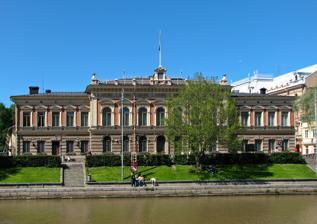
Building: Turku City Hall
Country: Finland
Year built: 1811
Building in Finland Turku City Hall Turku City Hall on the west side of the Aura River General information Architectural style Neo-Renaissance Location Turku, Finland Address Aurakatu 2 Construction started 1810 Completed 1811 Renovated 1879-1883 Design and construction Architect(s) Charles Bassi Other designers F. A. Sjöström Turku City Hall ( Finnish : Turun kaupungintalo , Swedish : Åbo stadshus ) is a Neo-Renaissance building on the bank of the Aura River in Turku , Finland. The City Council of Turku convenes there. The mayor worked in an Art Nouveau building near the City Hall, the Turku City Office , until 2011. It was originally designed by Charles Bassi from 1810 to 1811 as the restaurant Seurahuone . The building survived the Great Fire of Turku in 1827. It was redone between 1879 and 1883 as the city hall under plans by Frans A. Sjöström . The first floor used to have the register office of Turku up until 1975 and Turku district court until 1997. After the district court of Turku moved to the new Turku courthouse, the first floor was replaced by work, meeting and legislative spaces in 1999. The second floor of the building is decorated with gold and massive crystal crowning. The wing of the building, located on Aurakatu 4, is for city council groups' rooms and travel agency services. The public can enter the building during specific events such as Turku Day . The public is also permitted to witness the city council assembly. References ^ "www.turku.fi » turku.fi » Decision-making and Finances » City Administration » City Council" . External links Turku City Hall on the City of Turku webpages 60°26′56″N 22°16′07″E / 60.4489°N 22.2686°E / 60.4489; 22.2686